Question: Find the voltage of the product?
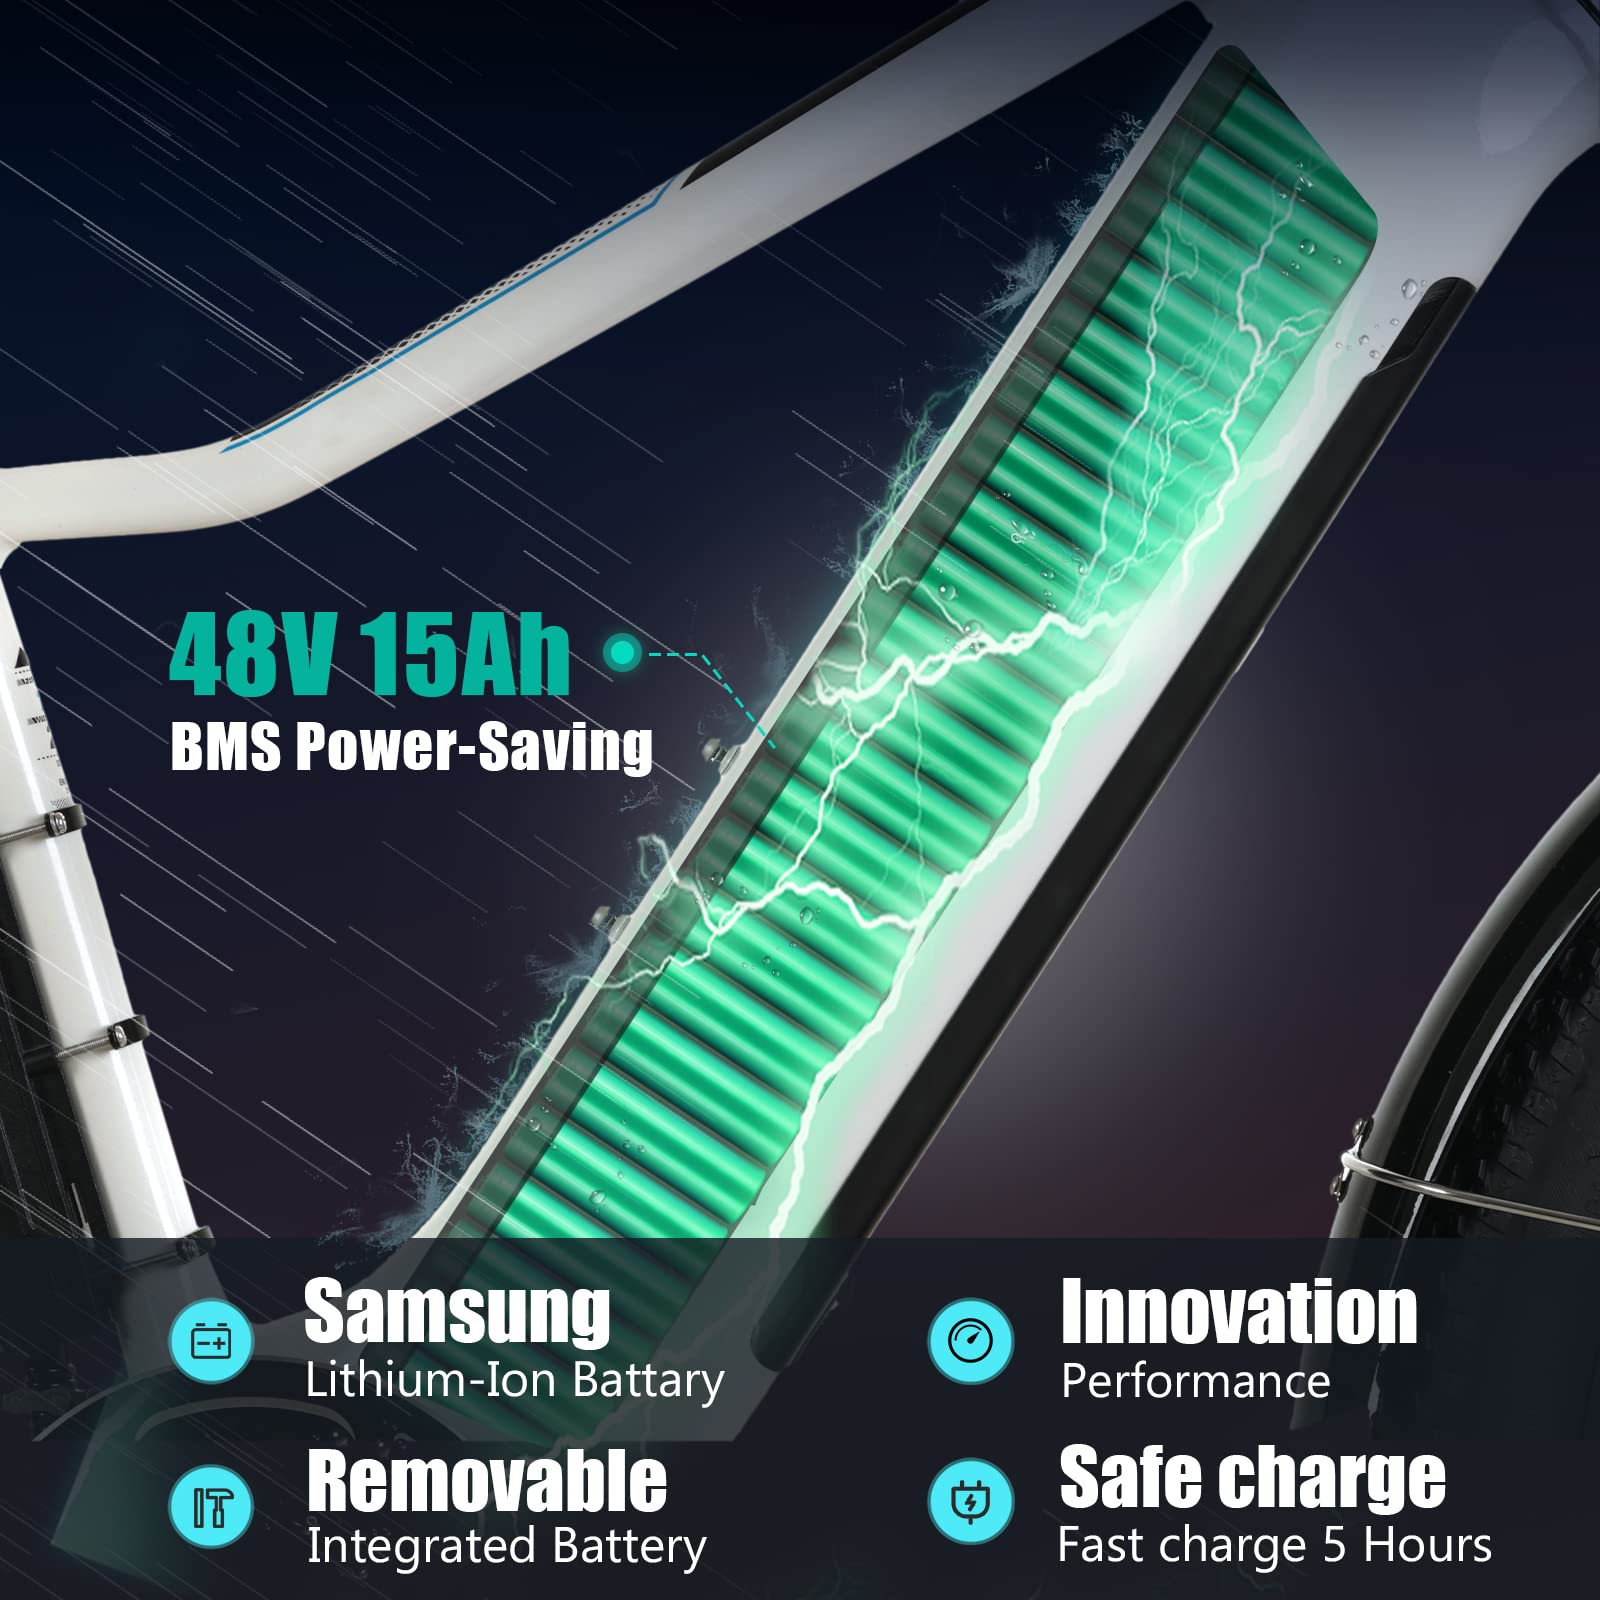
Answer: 48.0 volt